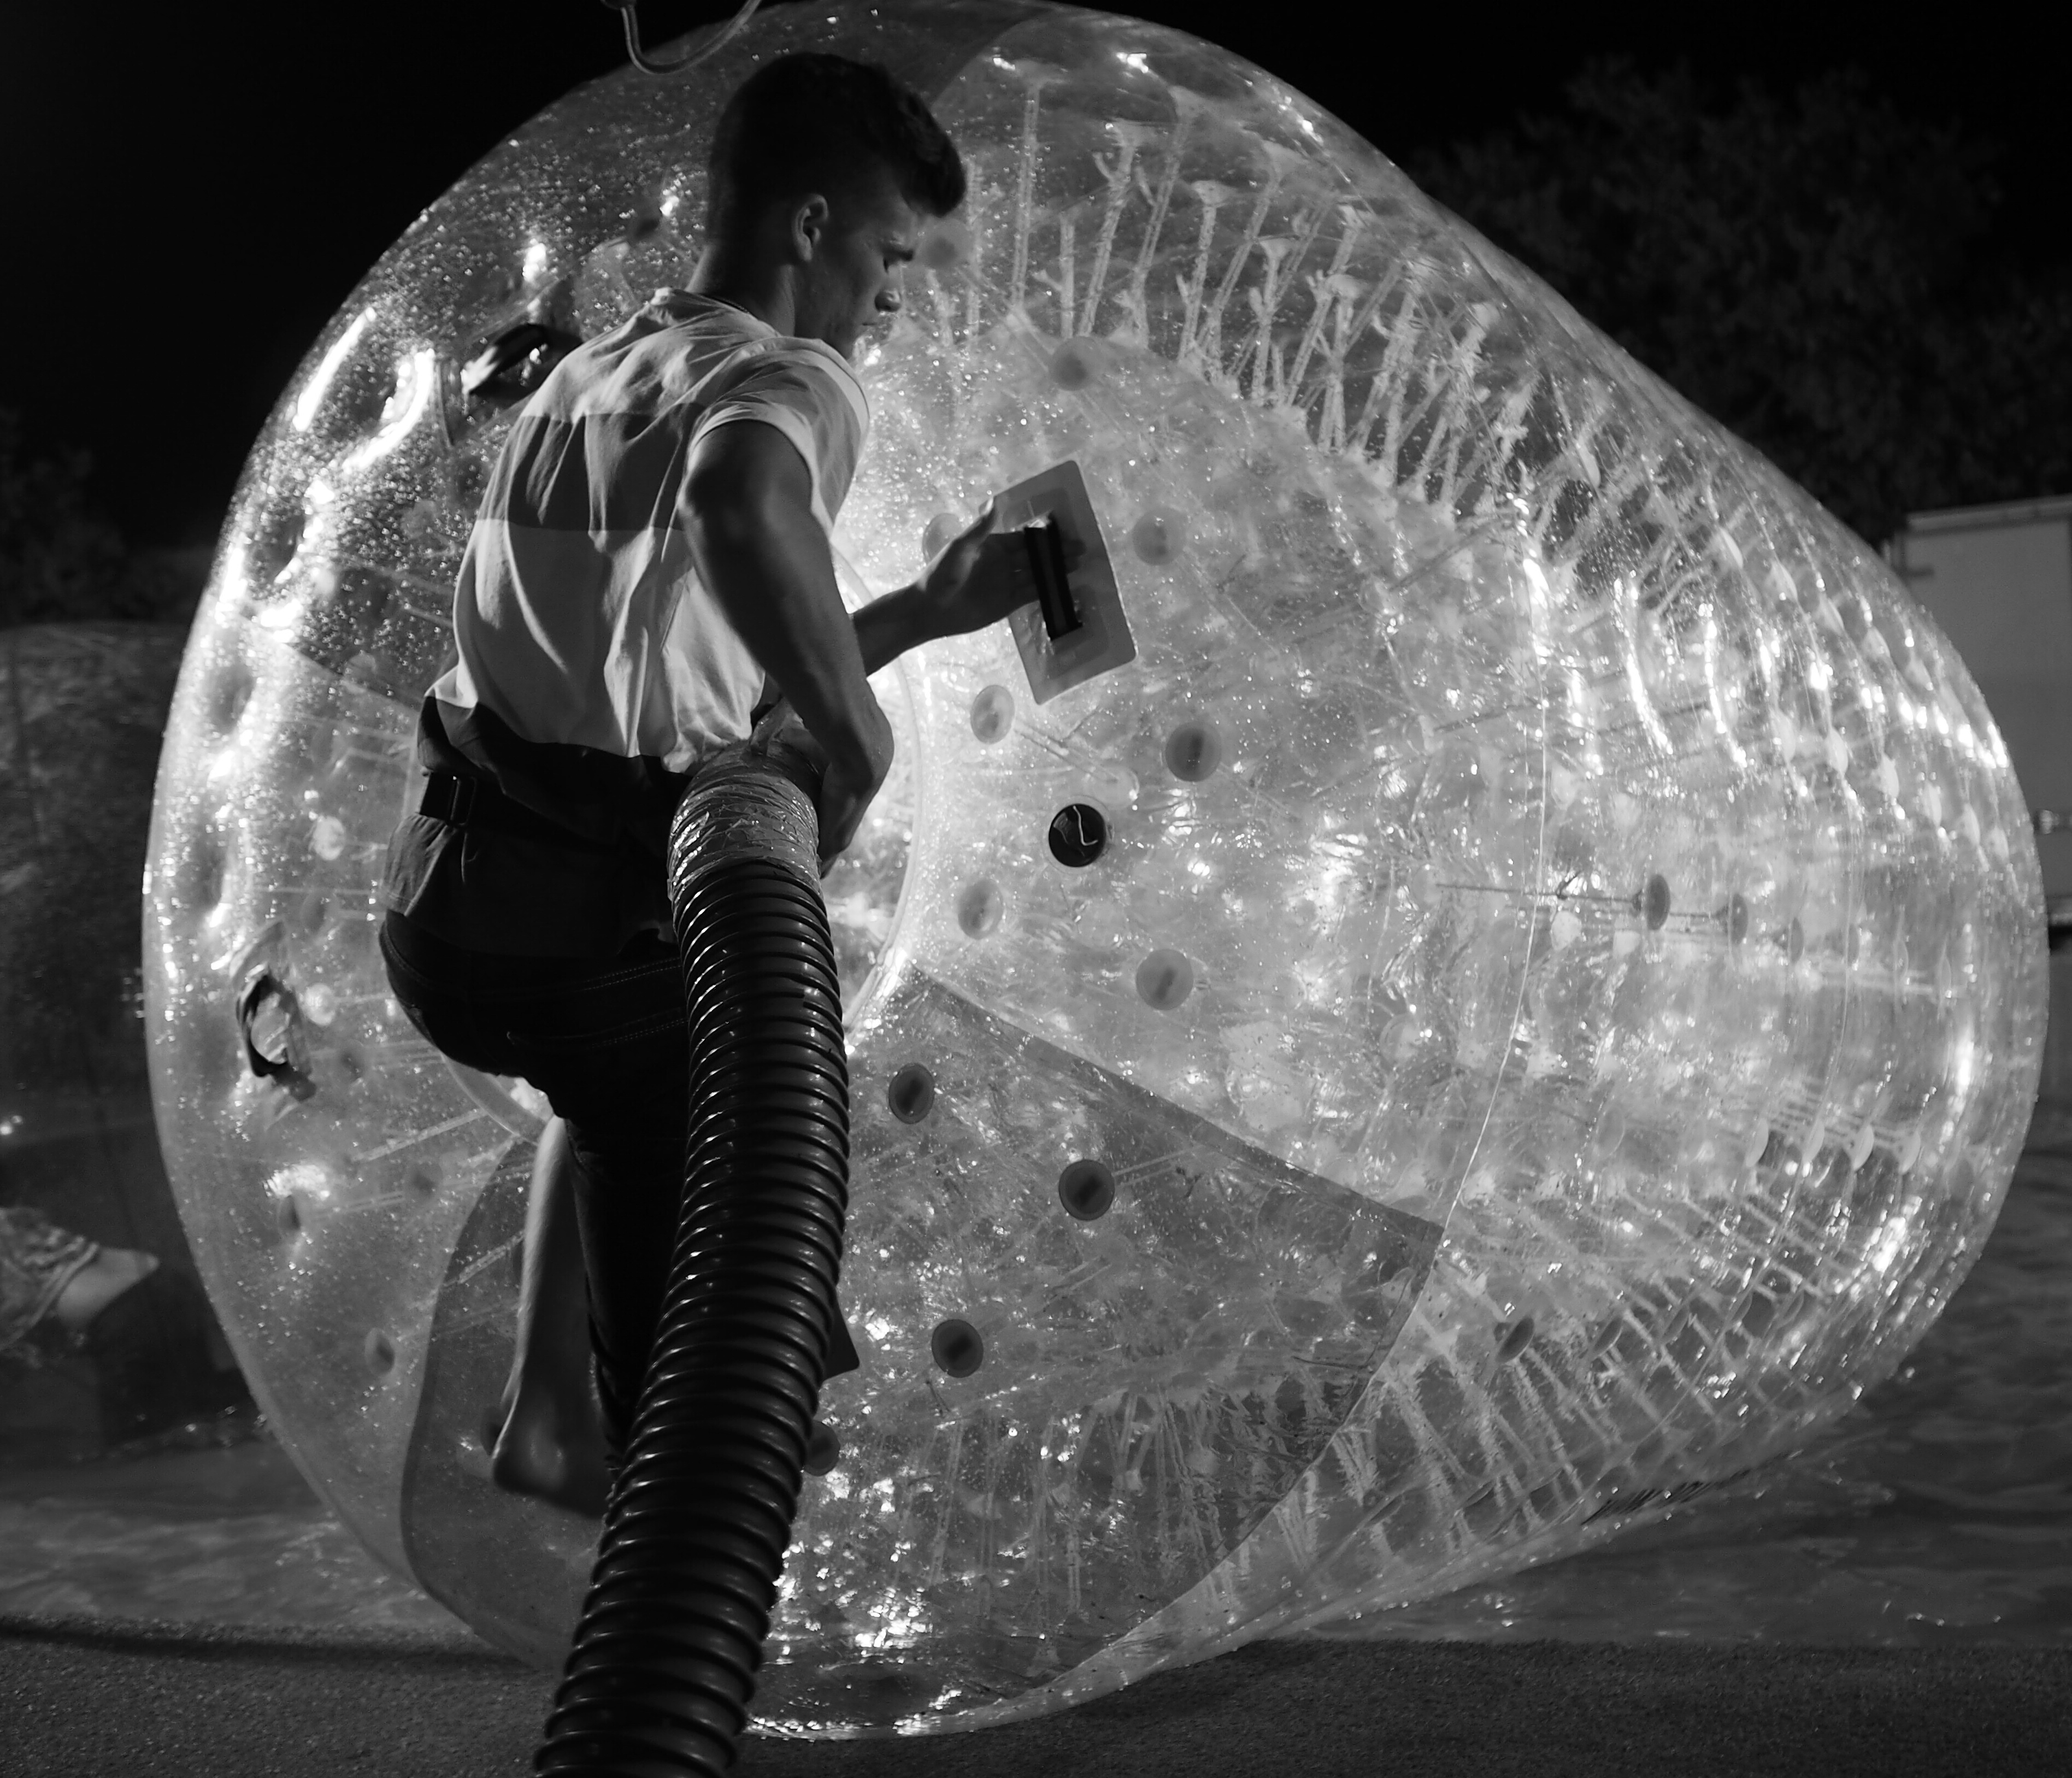
light, black and white, people, white, street, urban, social, darkness, black, monochrome, streetphotography, bw, blackandwhite, sculpture, moments, public, olympus, prime, rua, omd, image, 17mm, unposed, pretobranco, sp, pb, inpublic, fotografiaderua, joolavinha, em10, lavinha, monochrome photography